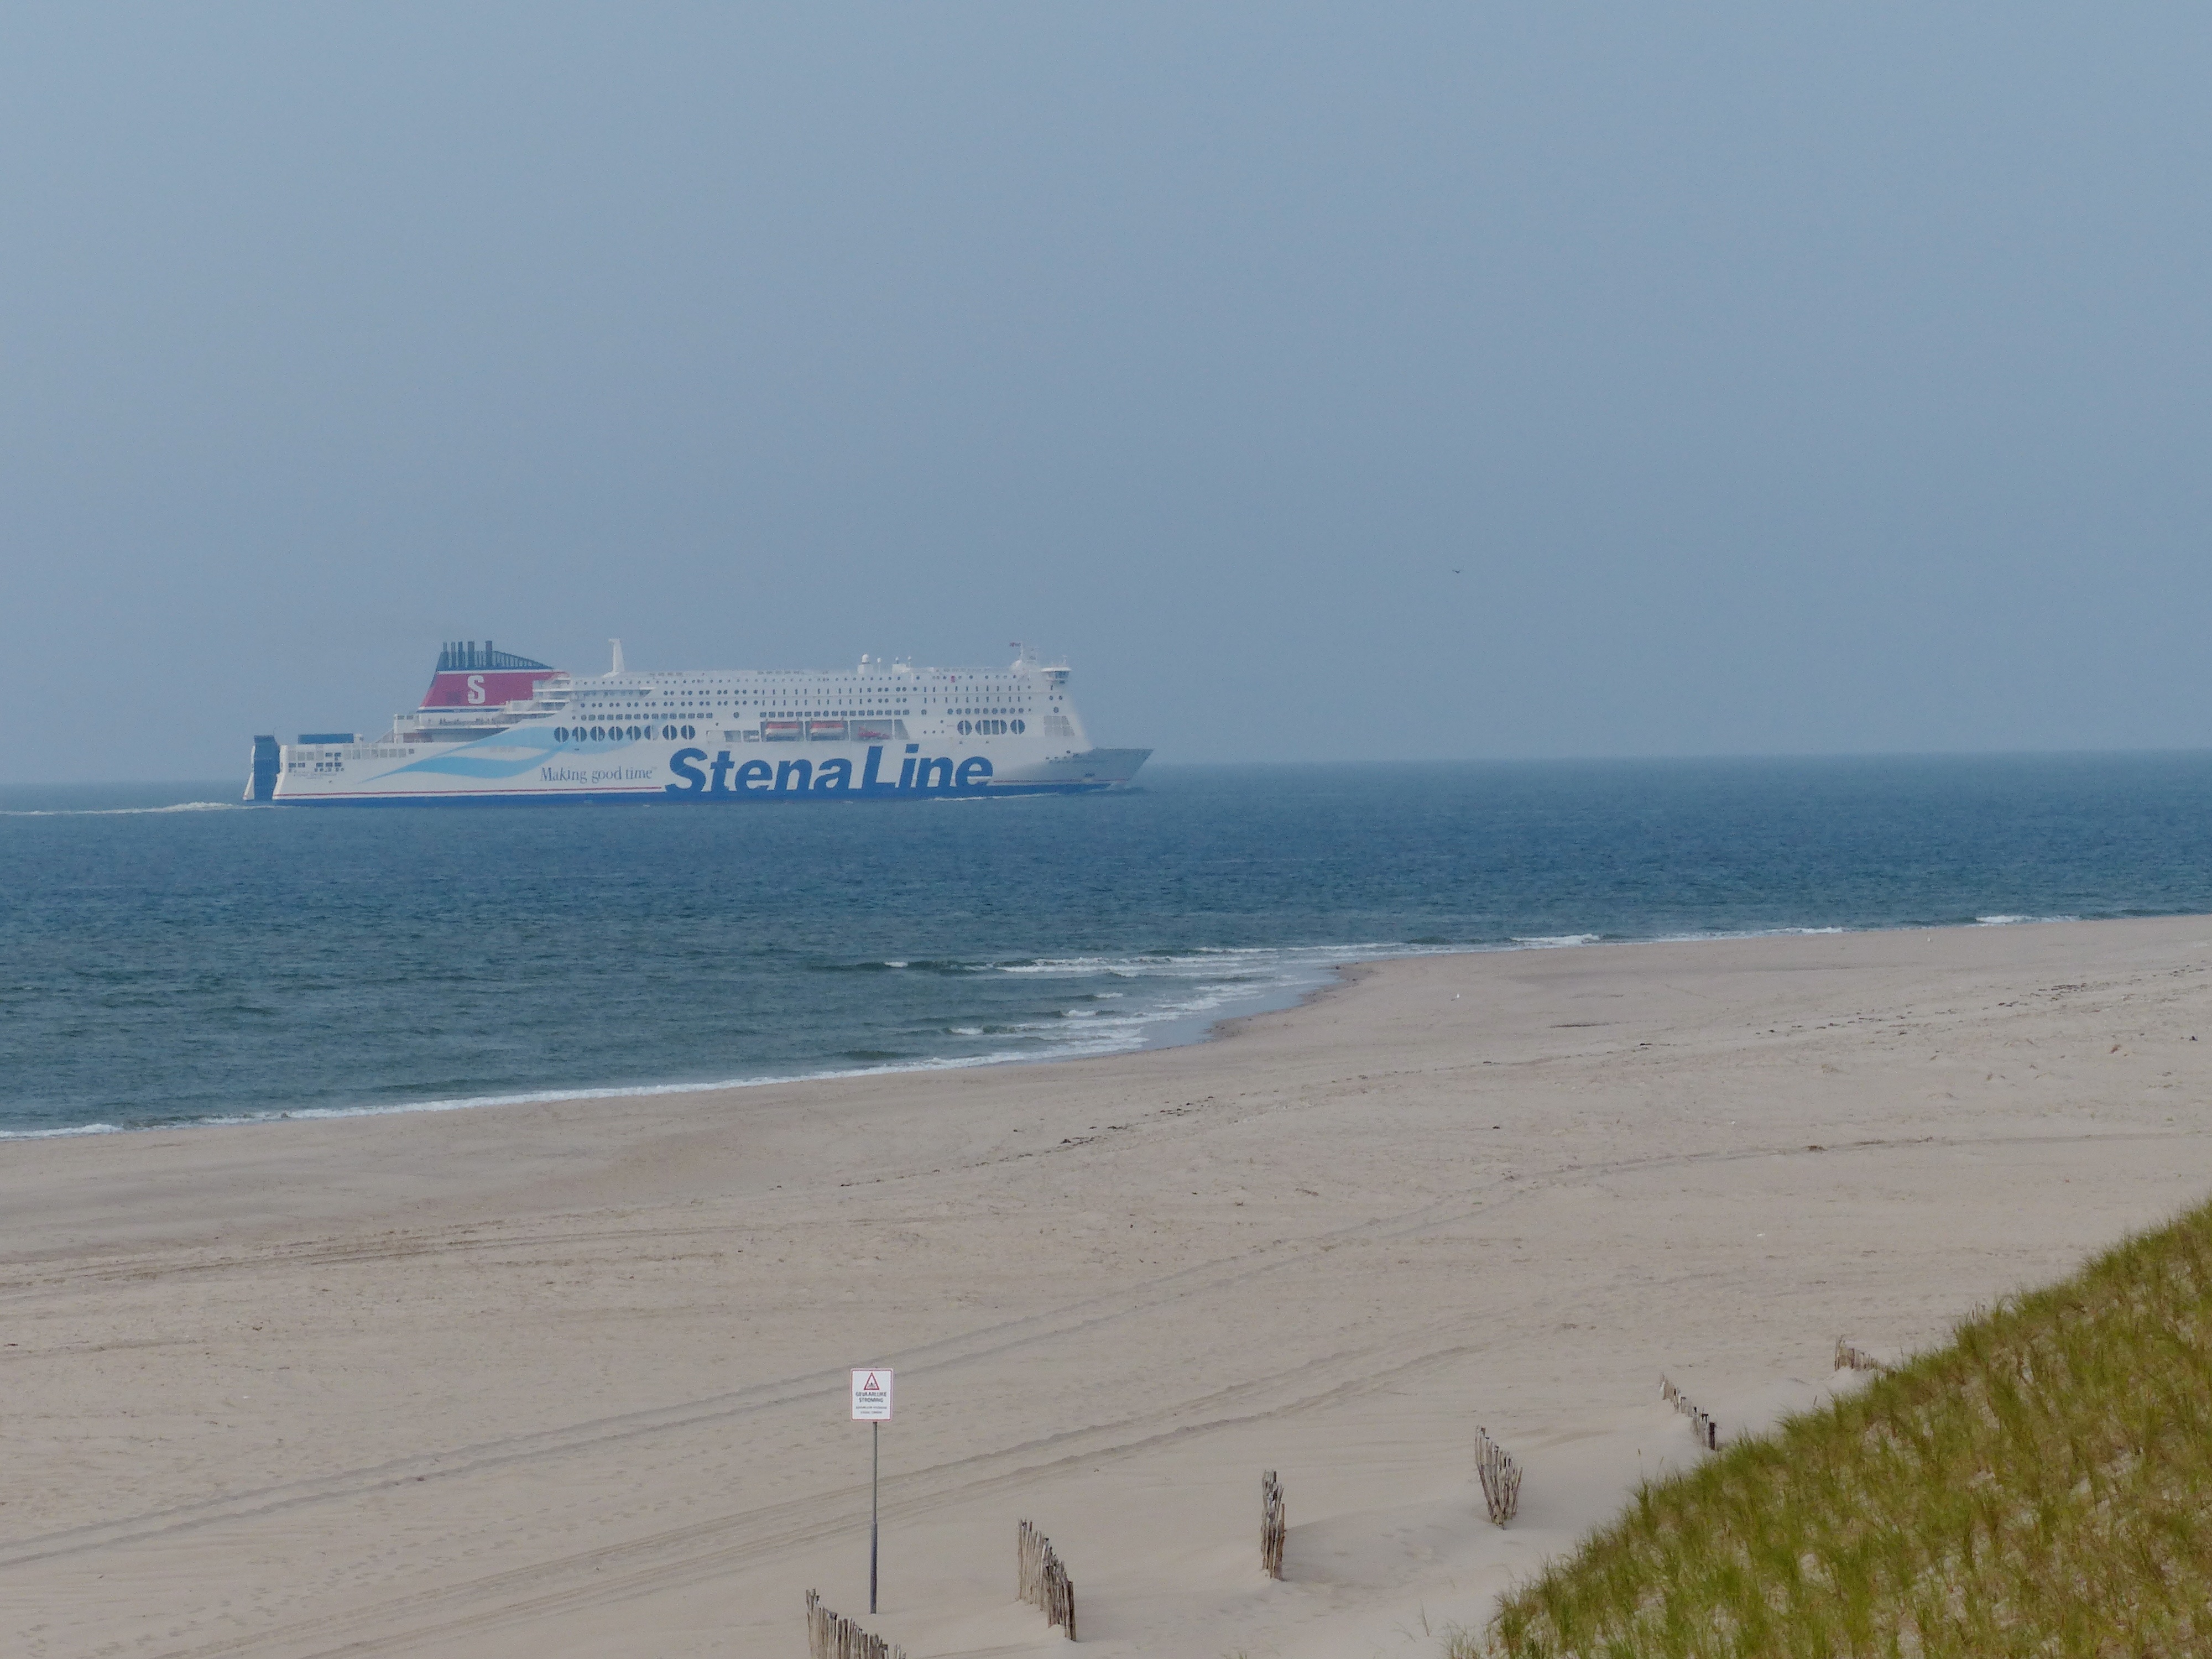
beach, sea, coast, ocean, shore, wave, ship, vacation, transportation, vehicle, bay, harbor, body of water, ferry, holland, rotterdam, channel, shipping, watercraft, leica, maasvlakte, europort, stenaline, cape, passenger ship